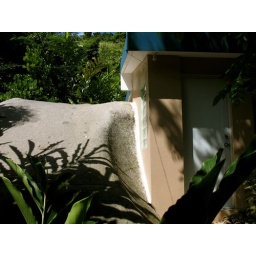
The house is built around these huge rocks in an old riverbed